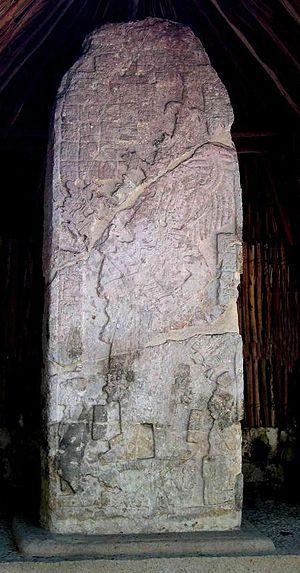
Cobá est un site archéologique important appartenant à la civilisation maya. Il se situe dans la péninsule du Yucatán, au Sud-Est du Mexique dans le petit village de Cobá à environ 106 km de Playa del Carmen et à 42 km de Tulum. Sa localisation géographique est: 20° 29′ 41″ N et 87° 44′ 07″ W.